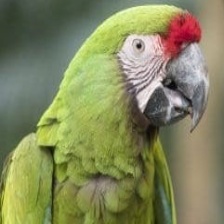
Species: MILITARY MACAW
Scientific name: ARA MILITARIS
ImageNet parent category: macaw